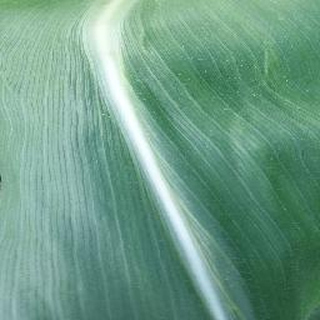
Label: healthy_corn